Tambor de Mina

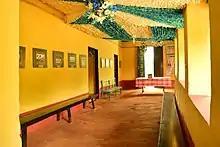
The interior of Casa das Minas, a temple of Tambor de Mina

Due to the cultural richness and syncretism present in the cult, these elements coexist in a harmonious way, being almost impossible to separate popular Catholicism, local folklore and the Encantaria, the Cure or Pajelança from the Tambor de Mina (in festive rites called Brinquedo de Cura; or Tambor de Curador, in the city of Cururupu). It is said that the pantheon of "encantados" shared by the two religions "navigate in the two waters", being the Tambor de Mina classified as "sea water line" and the Cura/Pajelança as "fresh water line".